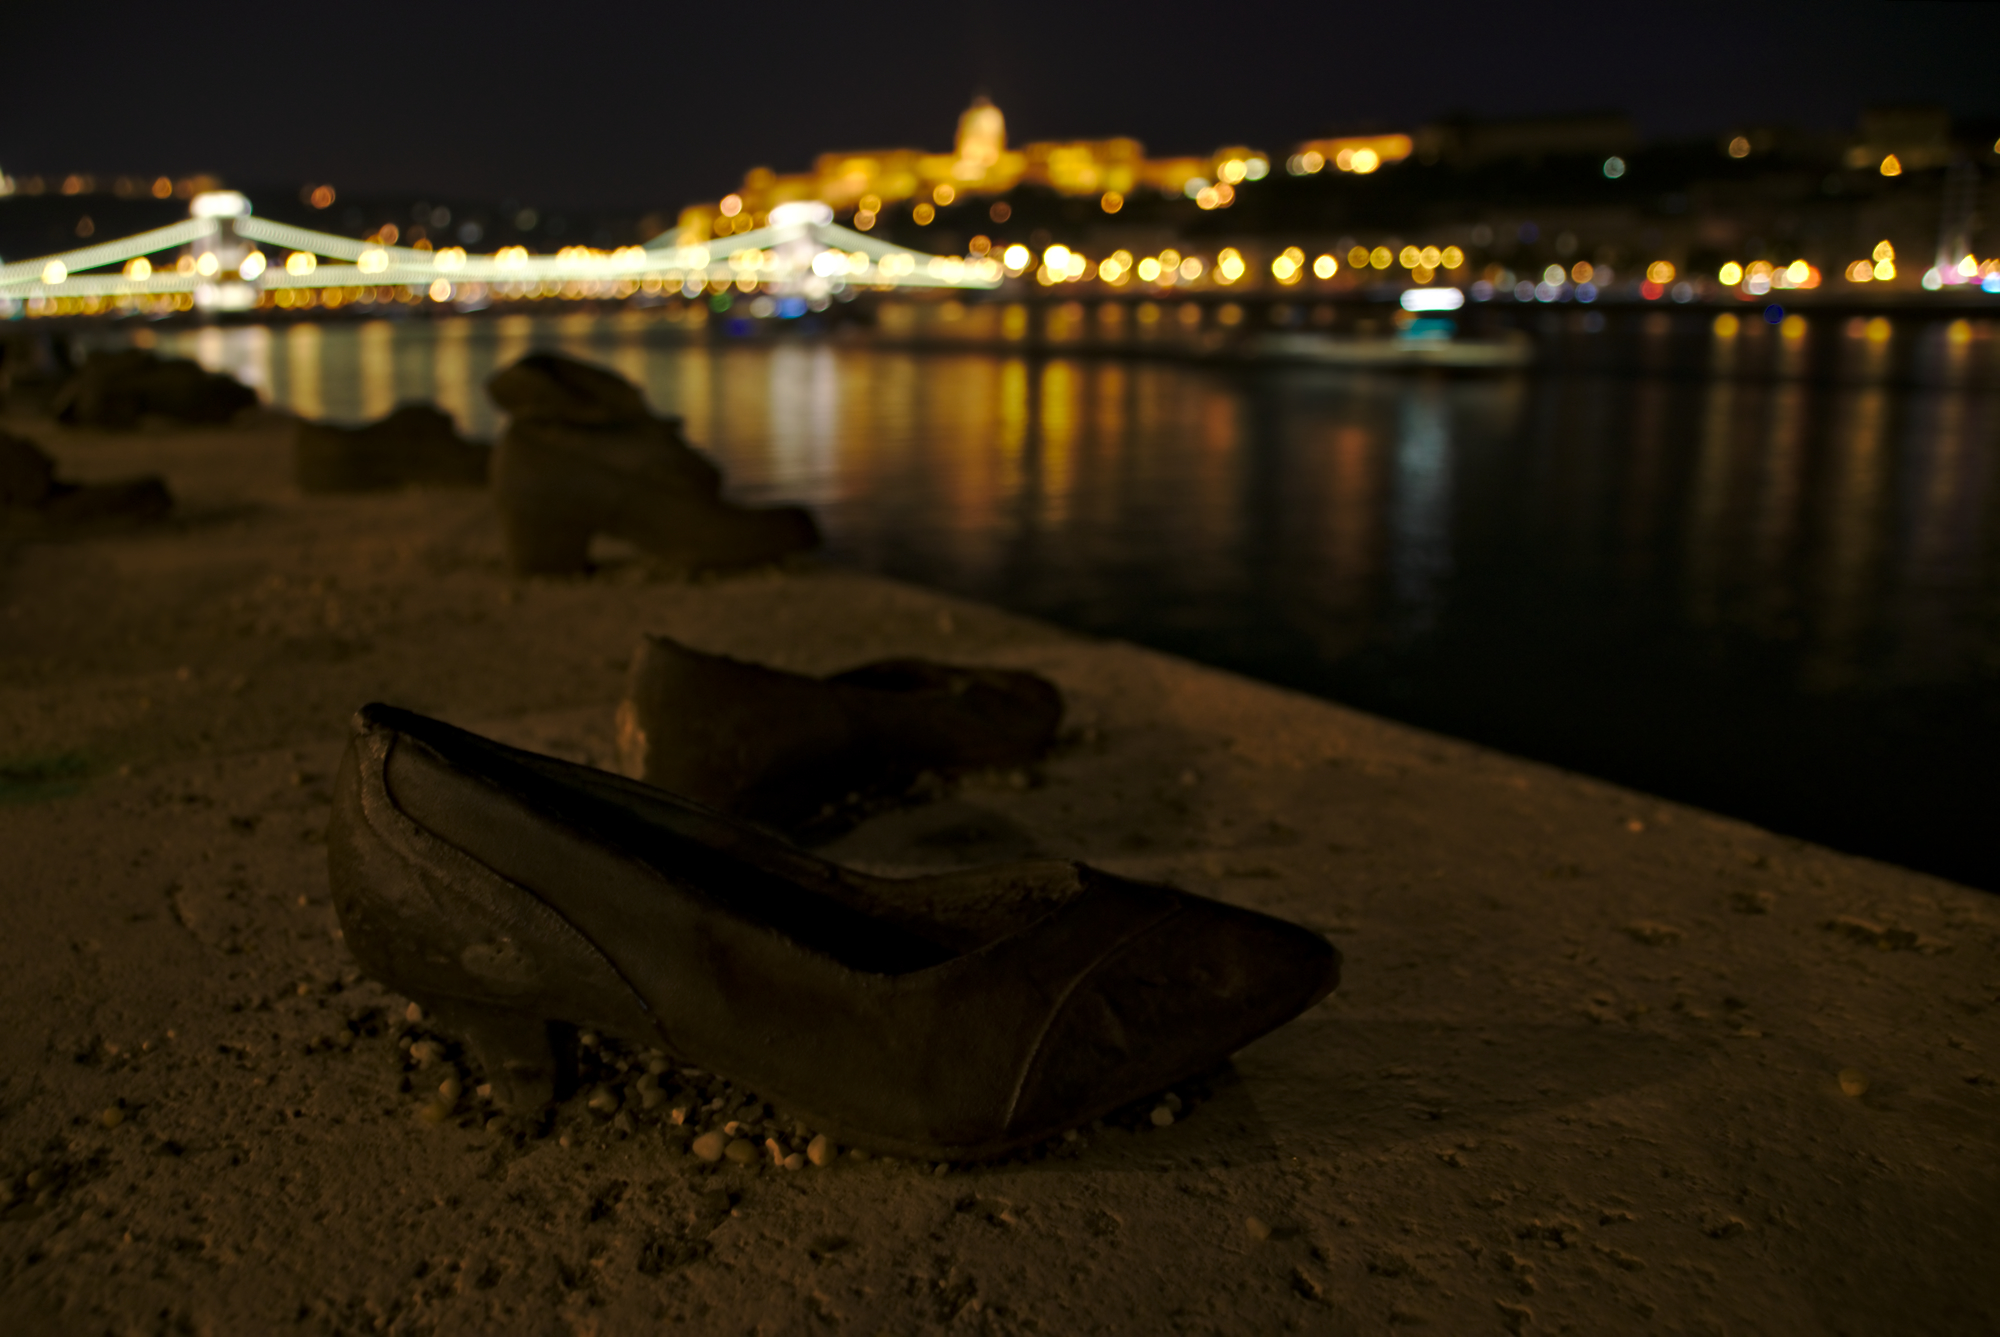
sea, water, light, night, morning, city, cityscape, dusk, evening, reflection, vehicle, darkness, shoes, memorial, danube, budapest, hungary, chainbridge, sndorpalace